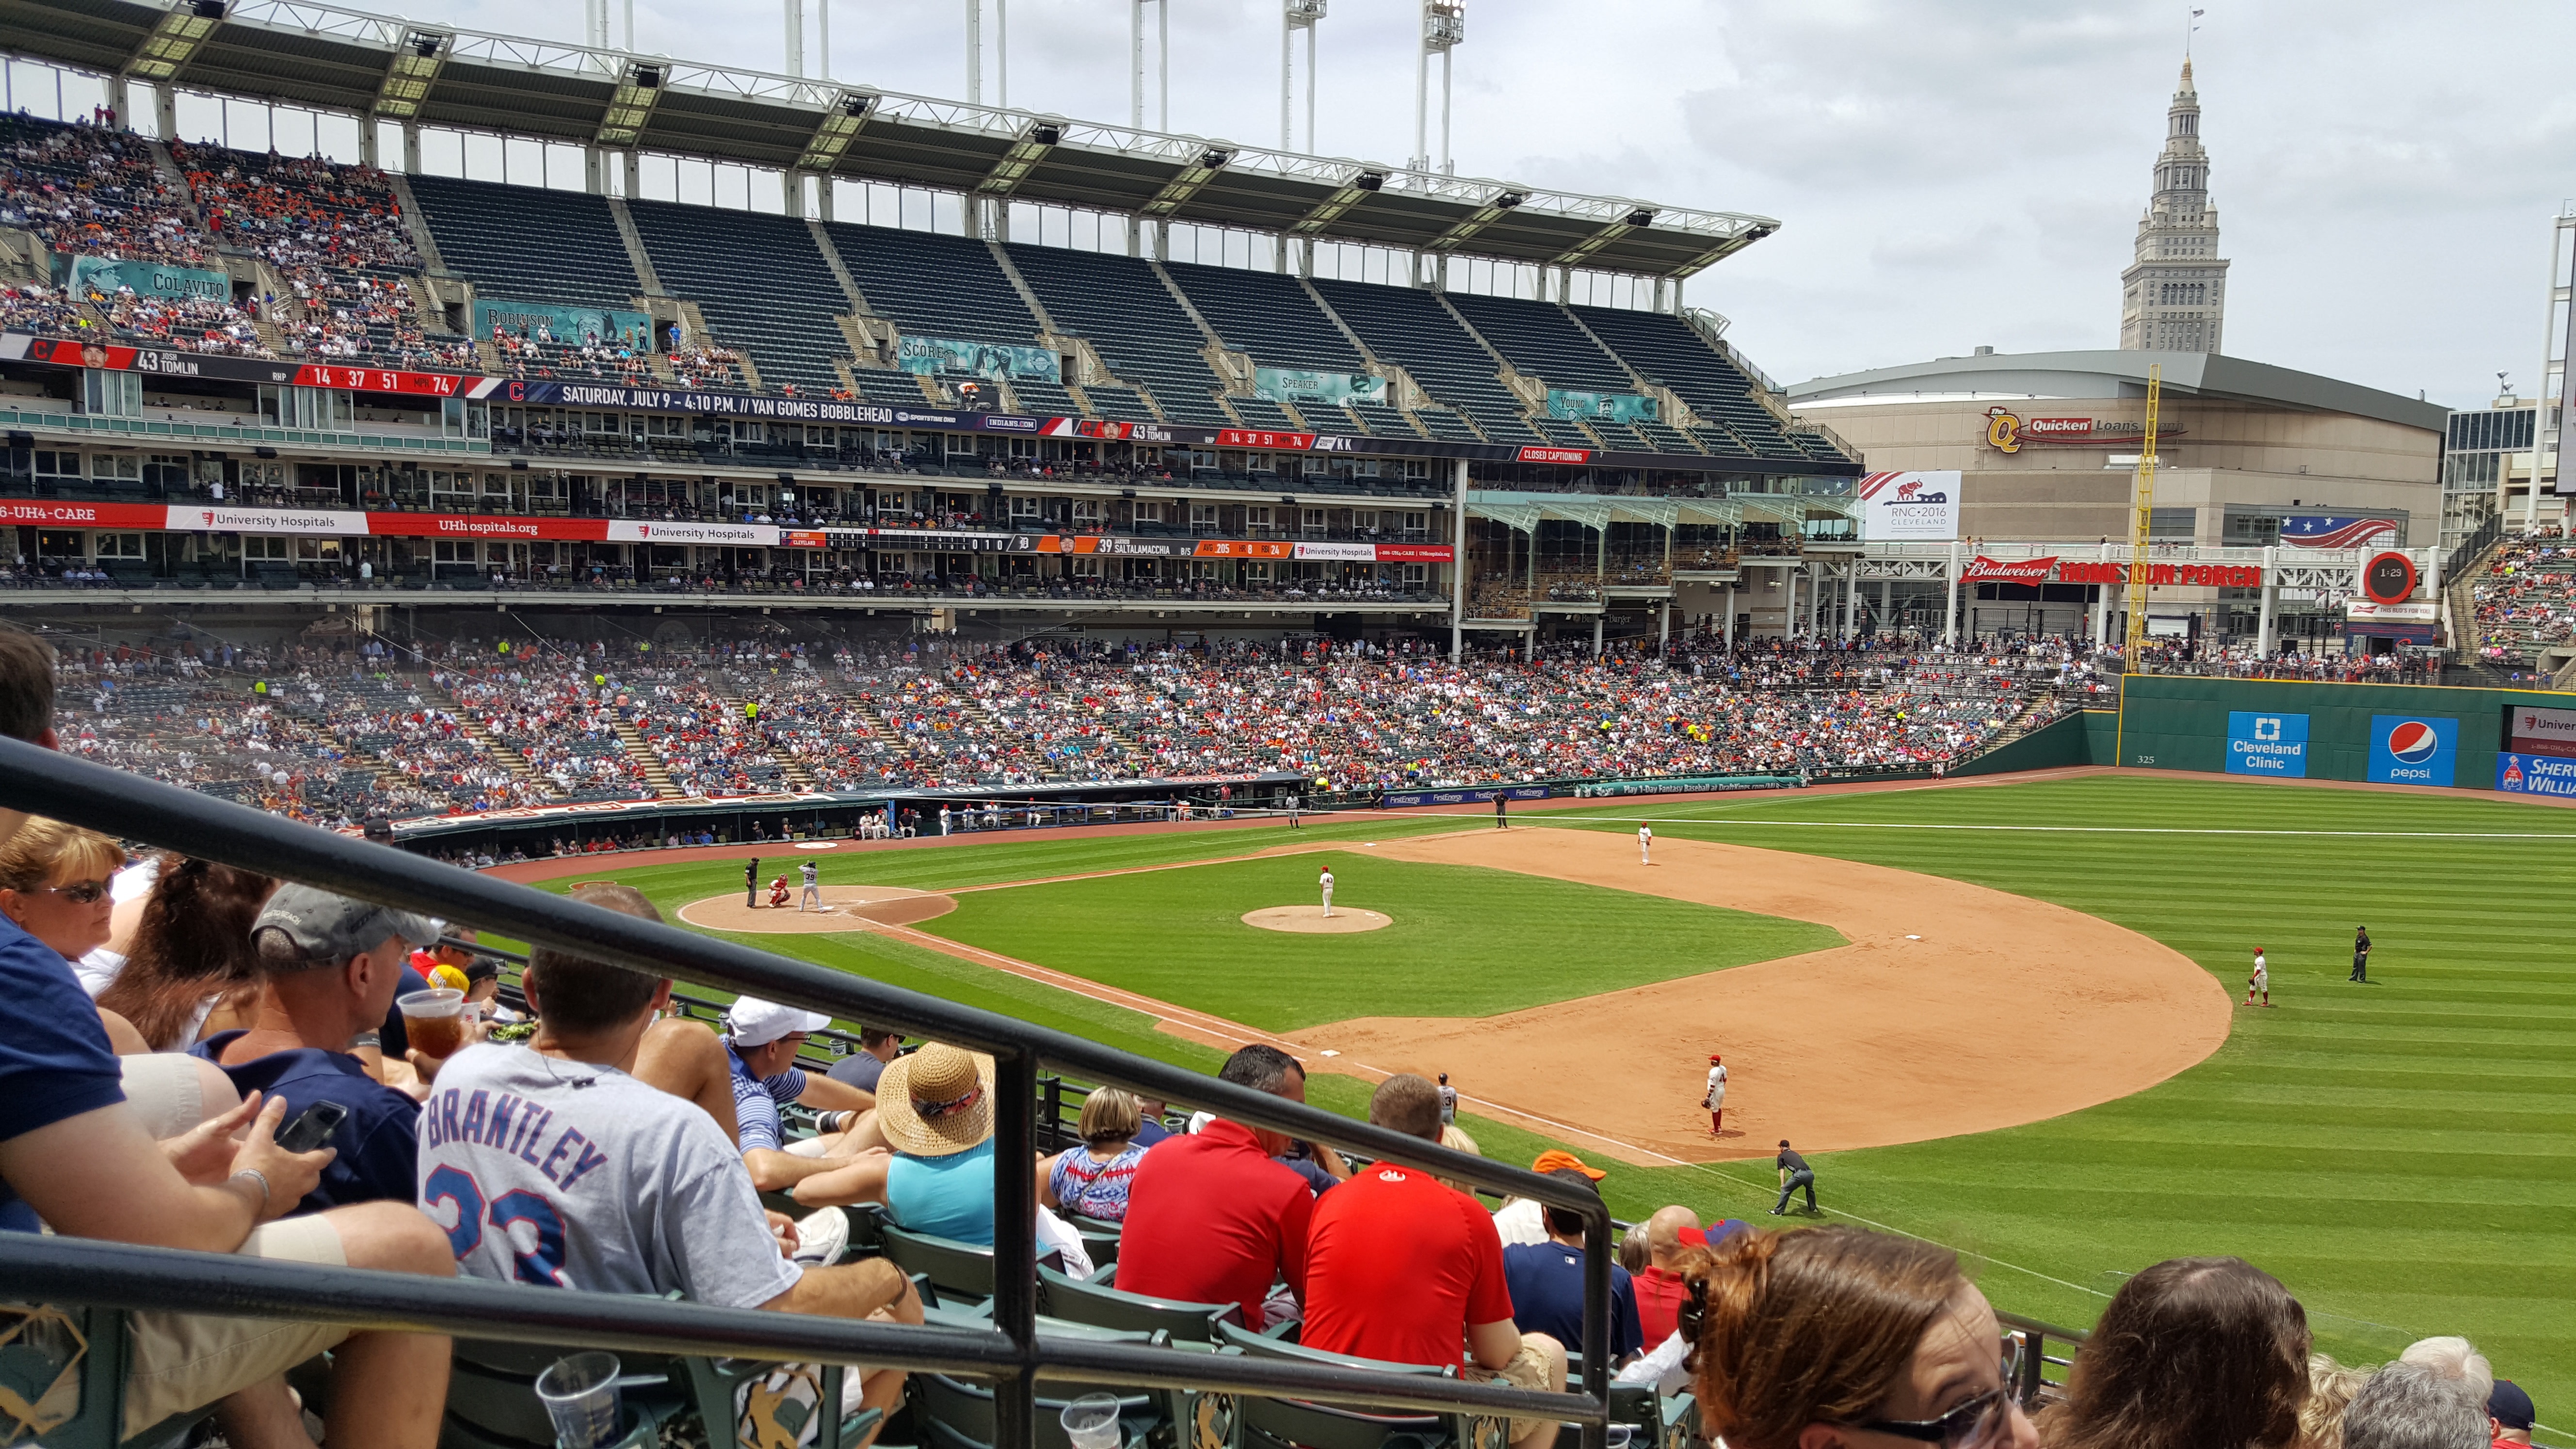
structure, baseball, game, stadium, baseball field, arena, sports, bat, softball, baseball park, sport venue, soccer specific stadium, arena football